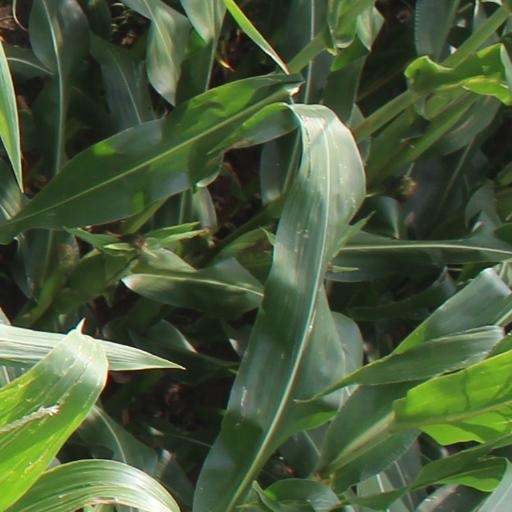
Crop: maize; corn